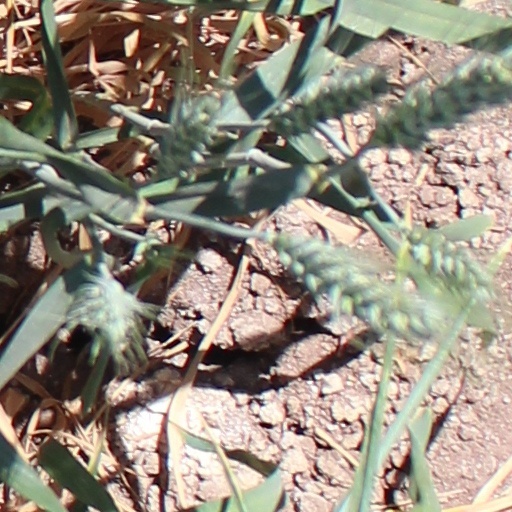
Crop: wheat